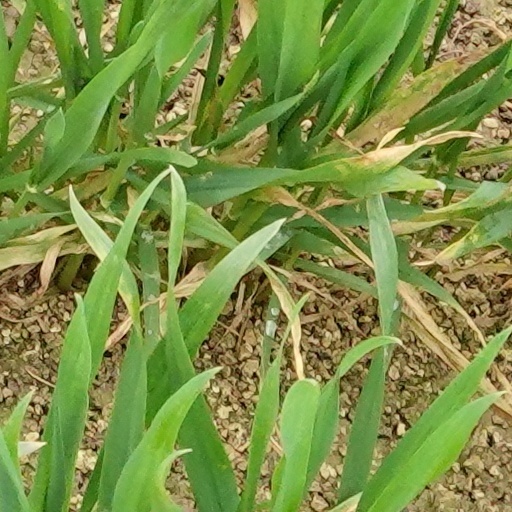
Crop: wheat